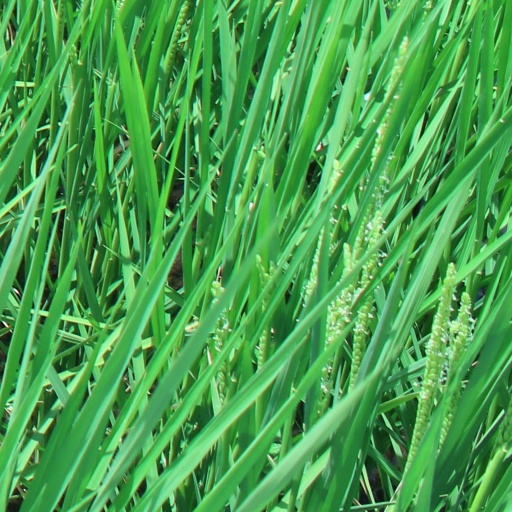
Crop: rice